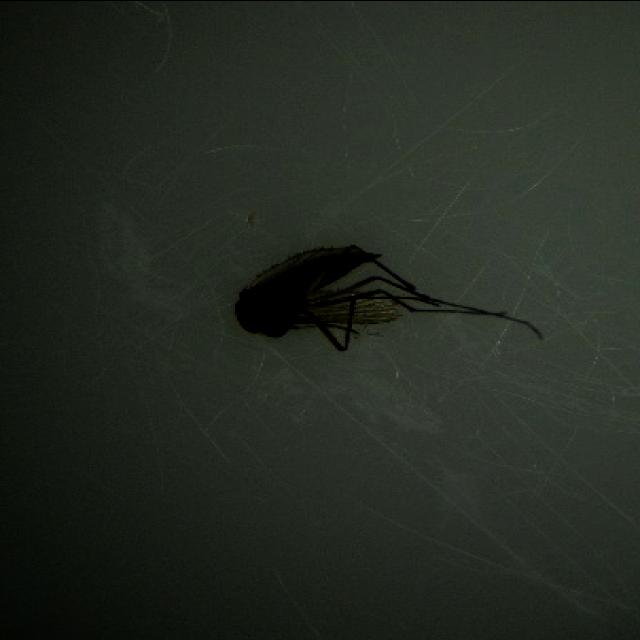
Species: aedes_vexans